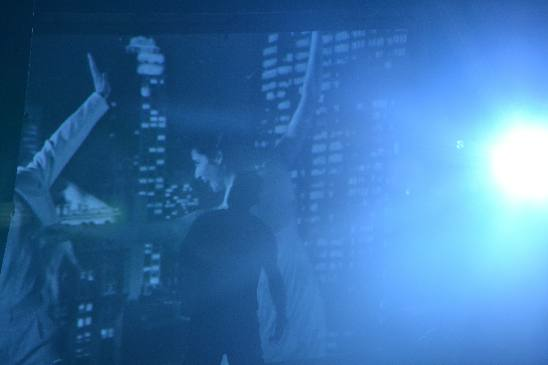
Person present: Yes